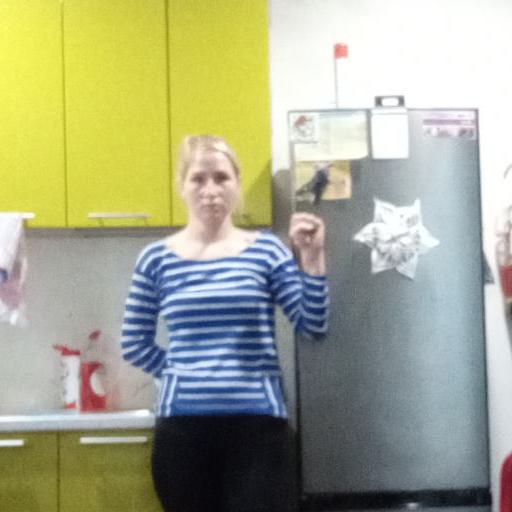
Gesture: fist